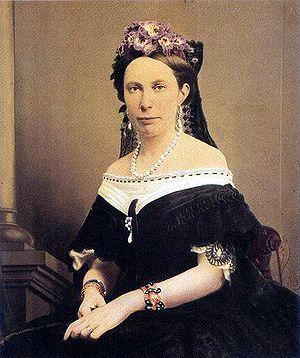
Ceci est une liste des reines consorts de Norvège. Cette liste couvre une longue période durant laquelle le rôle de ces épouses a beaucoup changé. Chaque reine a ainsi eu un parcours différent, qui alla même jusqu'à celui de gouverner le pays ou bien d'exercer le rôle de régente. Le mariage avec le roi de Norvège répondait le plus souvent à des alliances politiques. Il fut ainsi interdit pendant longtemps au roi d'épouser une roturière. En raison de l'union avec le Danemark et la Suède, les reines d'entre 1380 et 1814 étaient aussi reine du Danemark et les reines d'entre 1814 et 1905 reines de Suède.